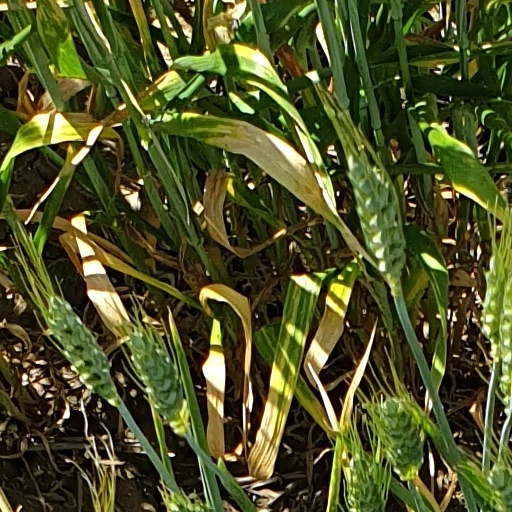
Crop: wheat